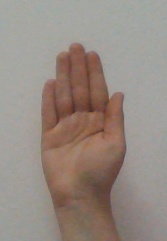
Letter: seen